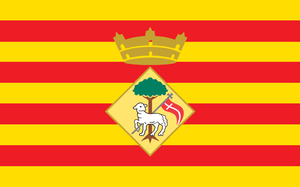
Sant Joan Despí est une commune espagnole de la province de Barcelone, en Catalogne, en Espagne, de la comarque de Baix Llobregat